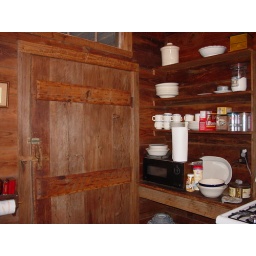
Add on kitchen with door to outside and modern appliances in cottage